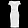
Label: Dress